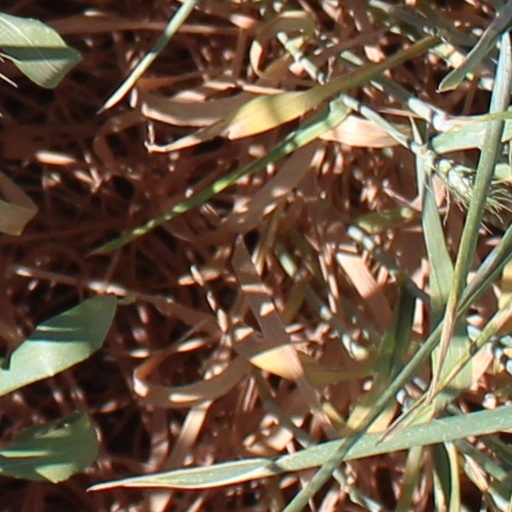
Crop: wheat